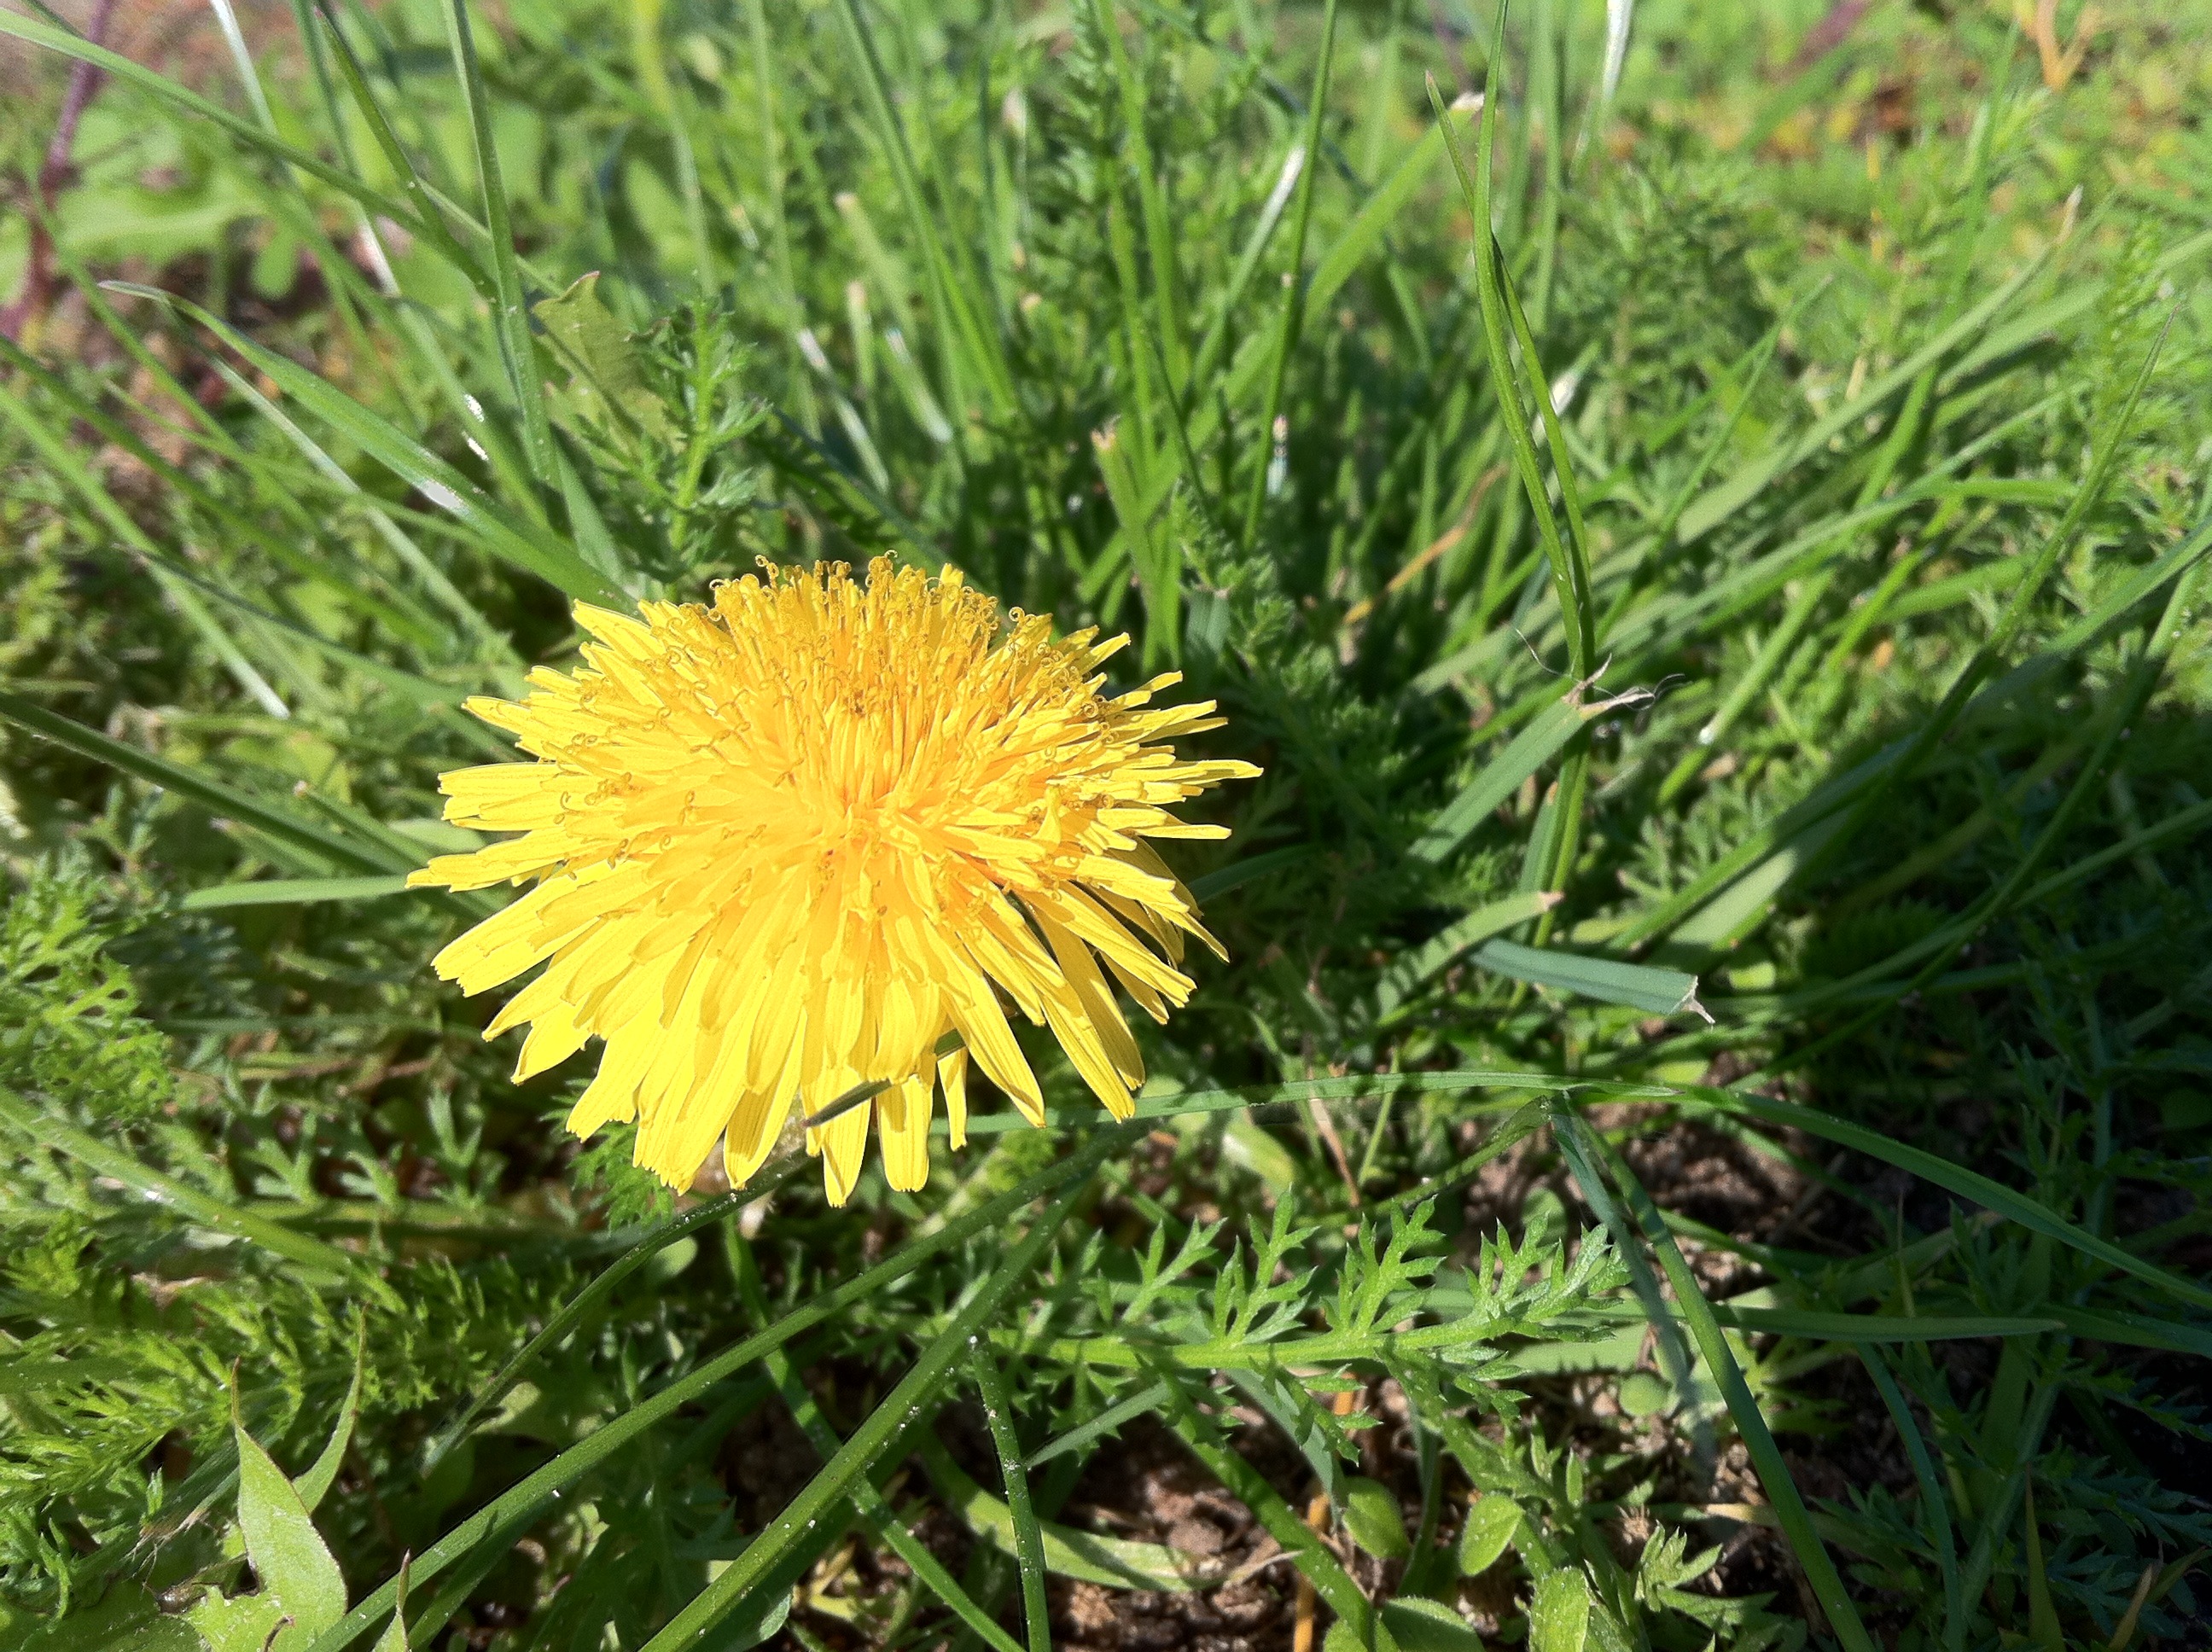
nature, grass, blossom, plant, field, lawn, meadow, dandelion, prairie, leaf, flower, bloom, herb, botany, yellow, garden, close, flora, wildflower, pointed flower, flowering plant, daisy family, grass family, land plant, flatweed